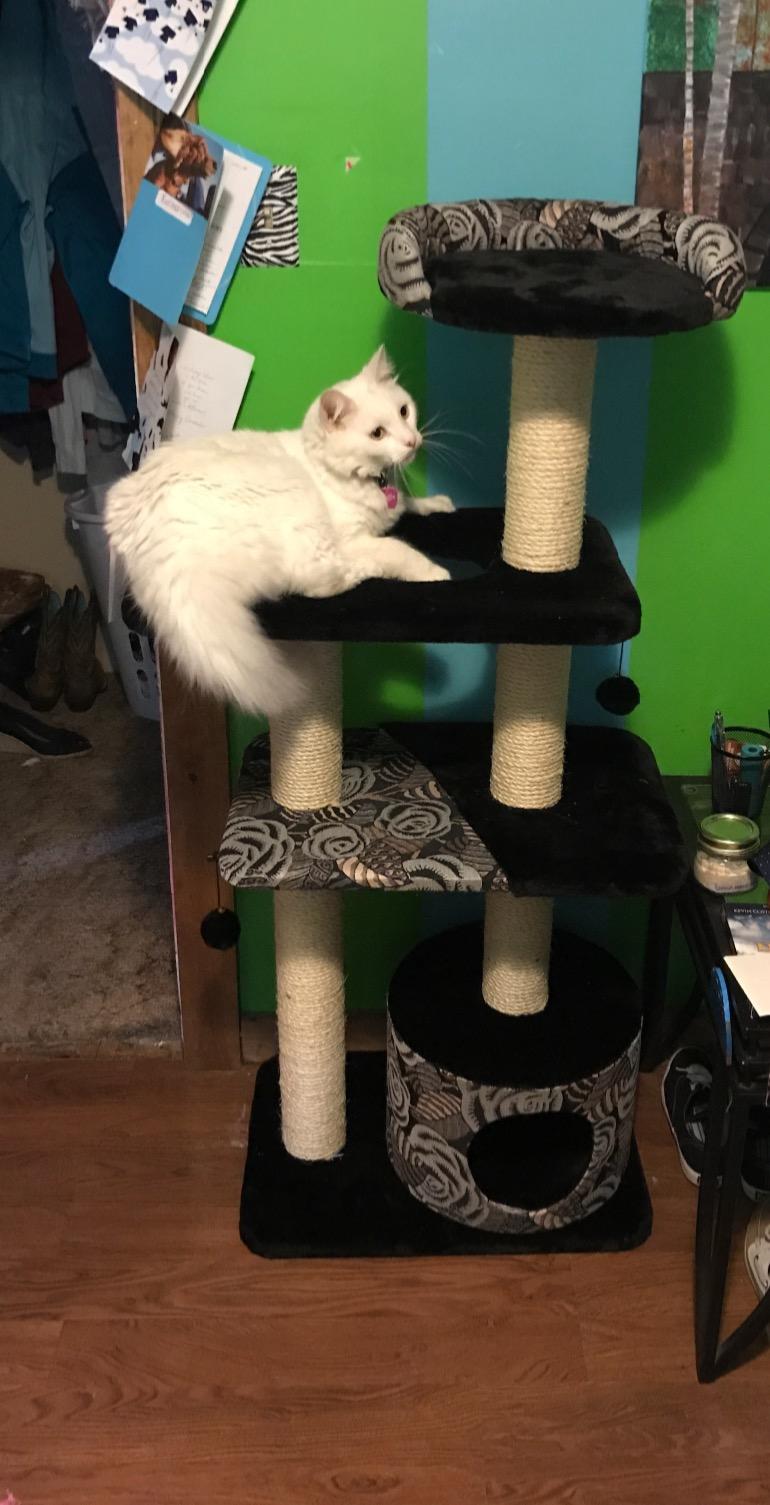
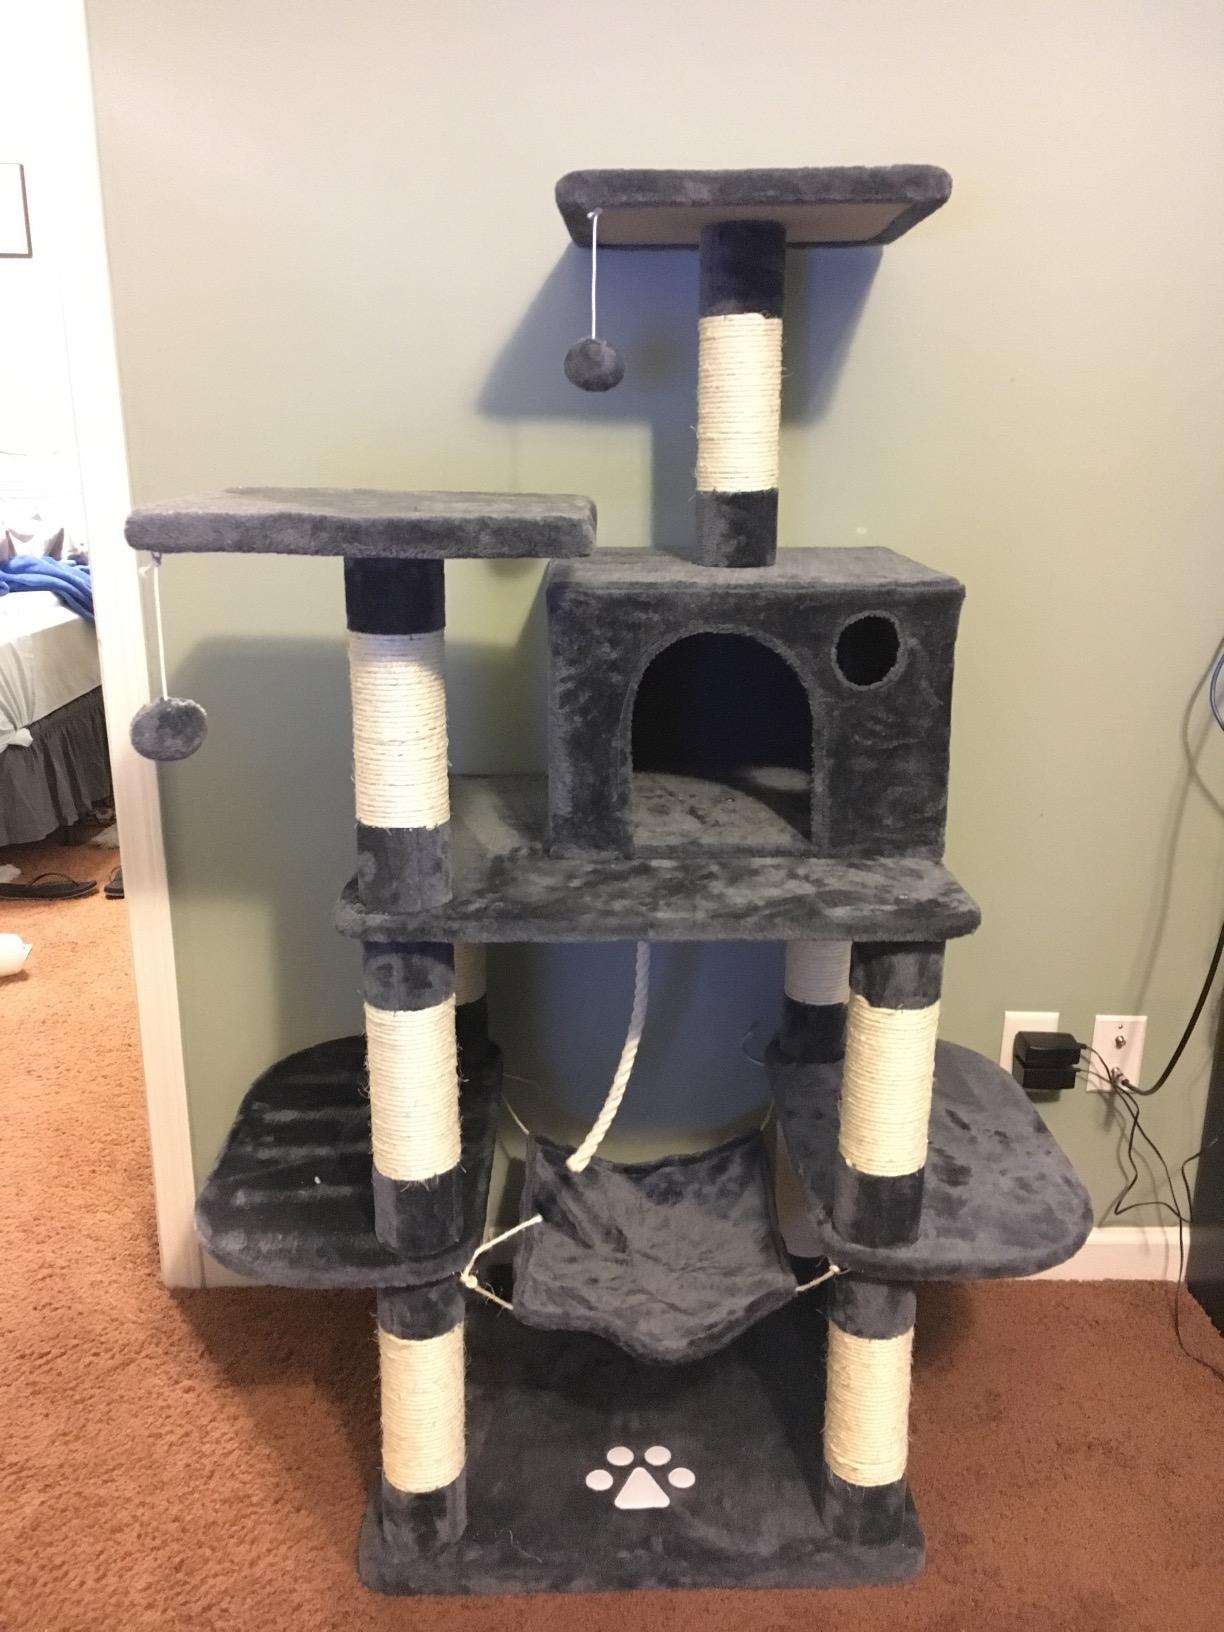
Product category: items_cat tree
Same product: no